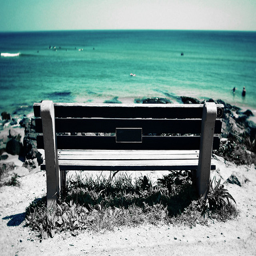
A sturdy bench on the cliff for sitting by the seashore.
An empty bench facing the ocean on the sand.
An empty bench above the coastline, facing the horizon.
A bench sitting in sand next to the ocean.
A wooden bench sits in the sand of a beach.